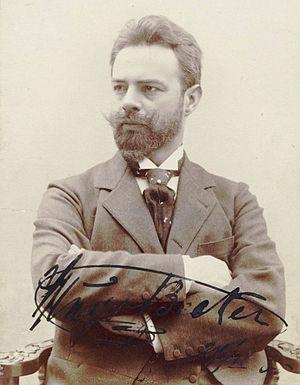
Titre
Hugo Becker, né Otto Eric Hugo Becker, le 13 février 1864 à Strasbourg et mort le 30 juin 1941 à Grünwald, est un violoncelliste et compositeur allemand d'origine alsacienne.